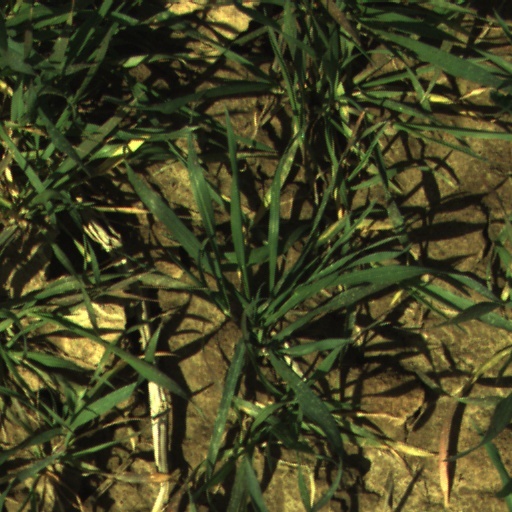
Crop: wheat